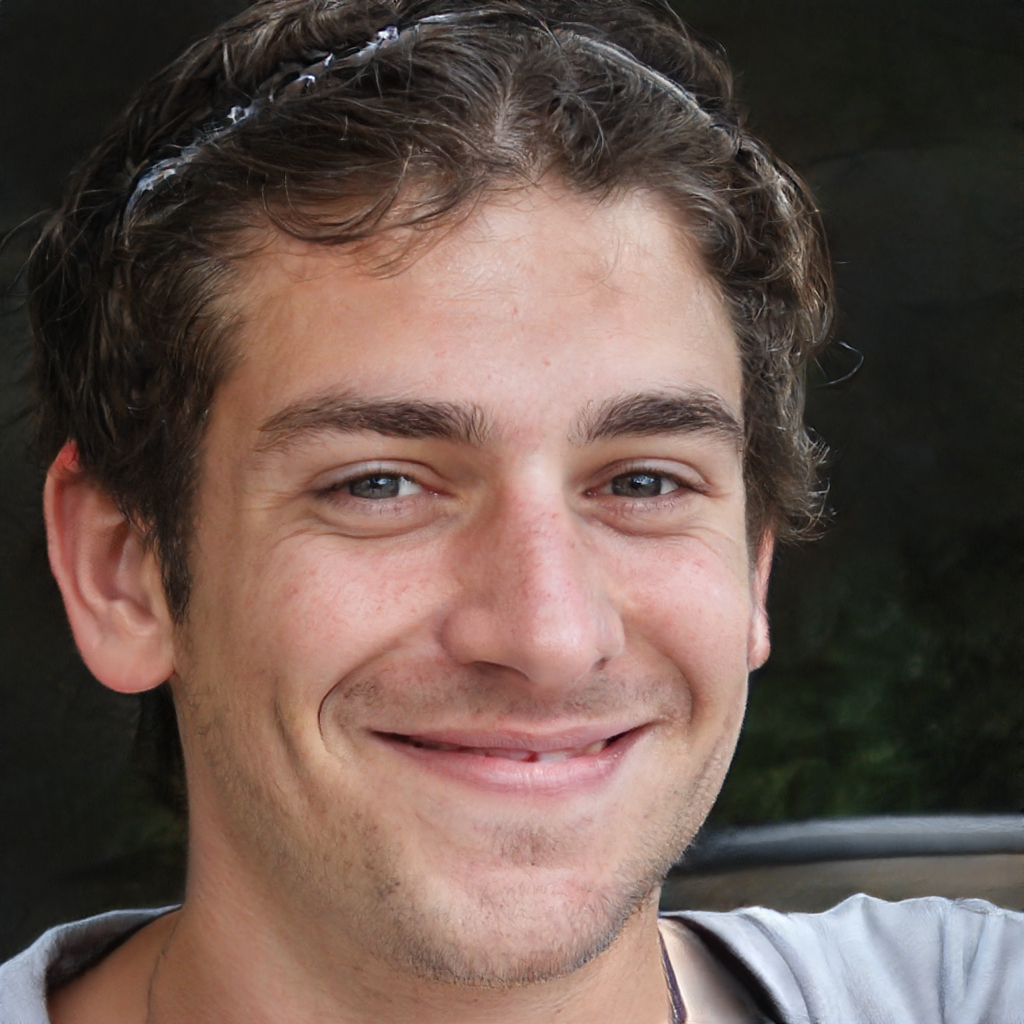
Gender: Male